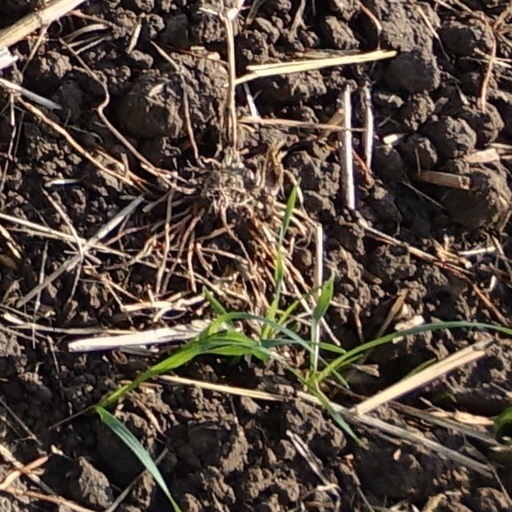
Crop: wheat